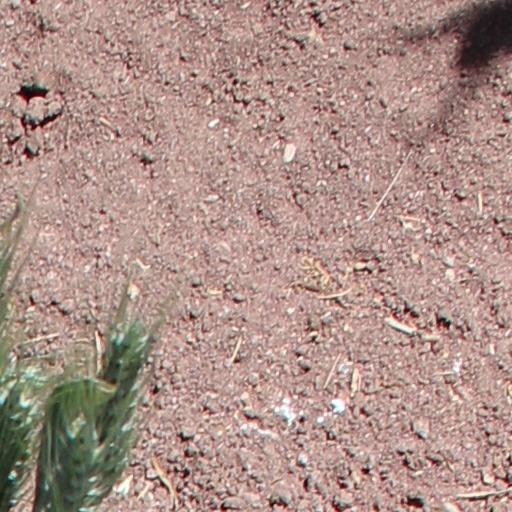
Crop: wheat